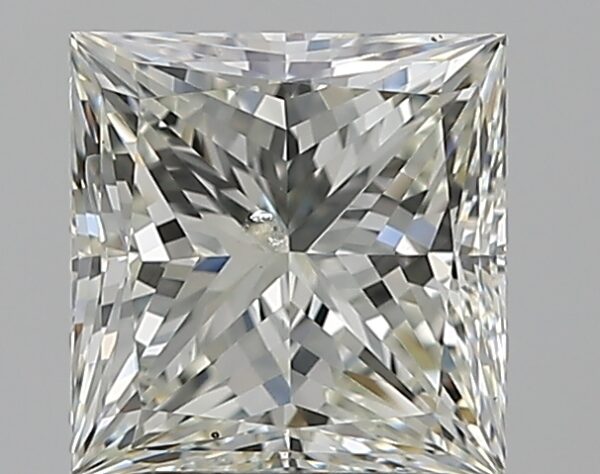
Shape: princess
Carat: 1.9
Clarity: SI1
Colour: K
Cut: EX
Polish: EX
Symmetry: VG
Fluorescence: M
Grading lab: GIA
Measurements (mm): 6.83 x 6.67 x 4.84